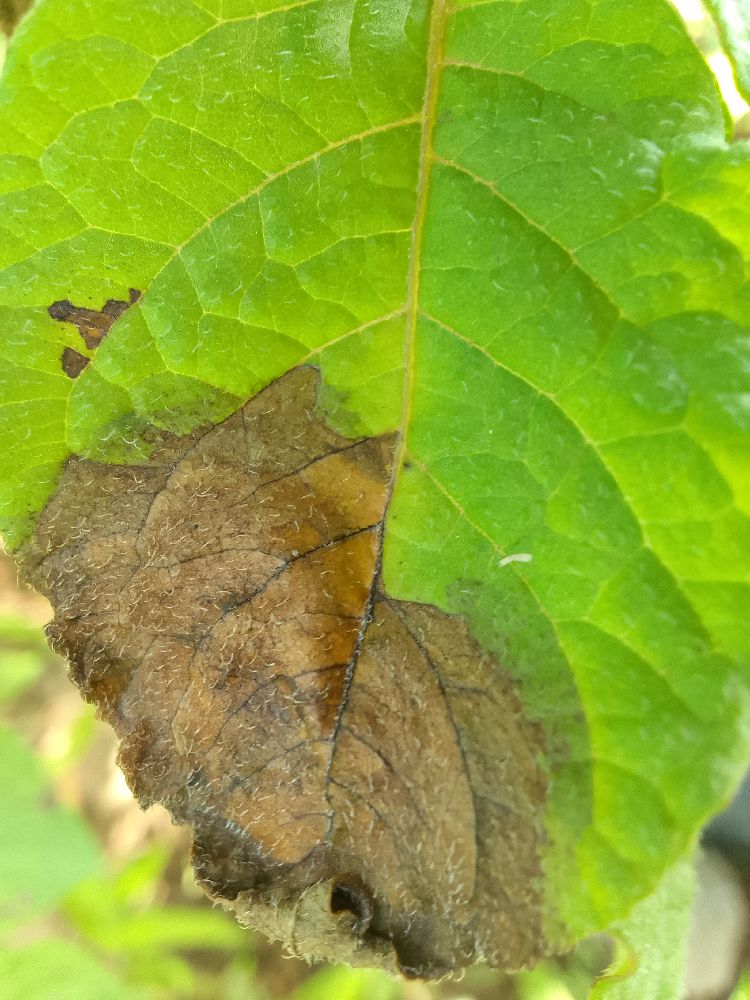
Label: Late blight